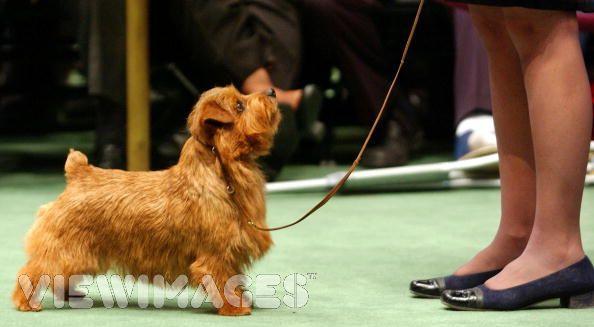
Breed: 203-n000016-Norwich_terrier